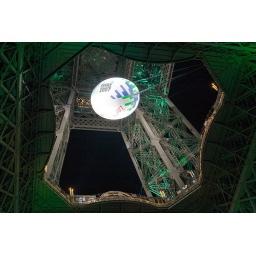
ball in tower